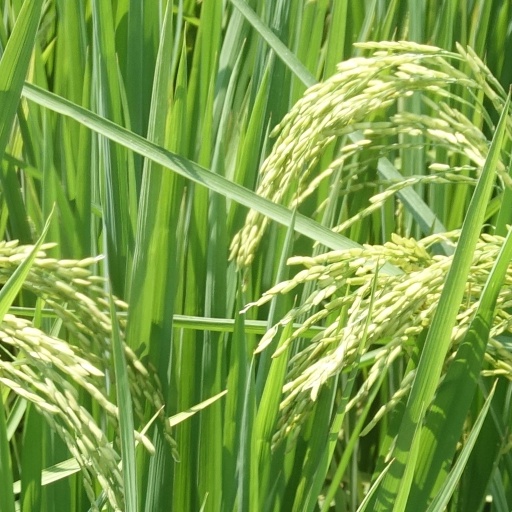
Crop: rice